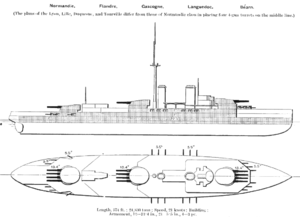
La classe Normandie a été la dernière classe de cuirassés de 1ʳᵉ classe de type dreadnought commandée pour la Marine française avant la Première Guerre mondiale. Chaque unité porte le nom d'une province française.